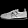
Label: Sneaker